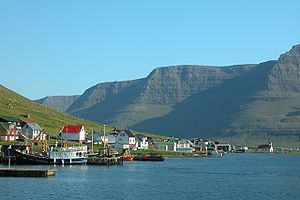
Hvannasund / Billeder
Hvannasund er en færøsk bygd på Viðoy, der er hovedby i Hvannasunds kommuna, hvis øvrige bebyggelser alle er beliggende på den vestlige naboø Borðoy. Hvannasund er sammen med Viðareiði de eneste bygder på Viðoy.